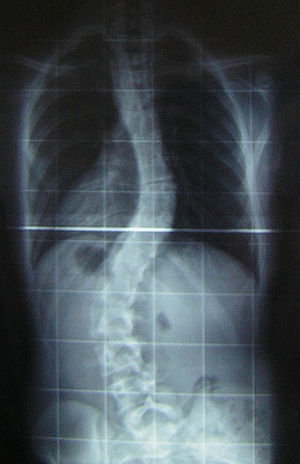
Skoliose
Røntgenbillede af patient med skoliose. Billedet er ophængt således, at man ser patienten bagfra, dvs. højre er højre.
Skoliose eller rygskævhed er en sygdom, hvor rygsøjlen er deform sådan, at den har en krumning til siden. Oftest vil ryggen have to krumninger, sådan at man på en patients ryg kan se, at rygsøjlen har form som et S. Sædvanligvis vil rygsøjlen også være roteret.